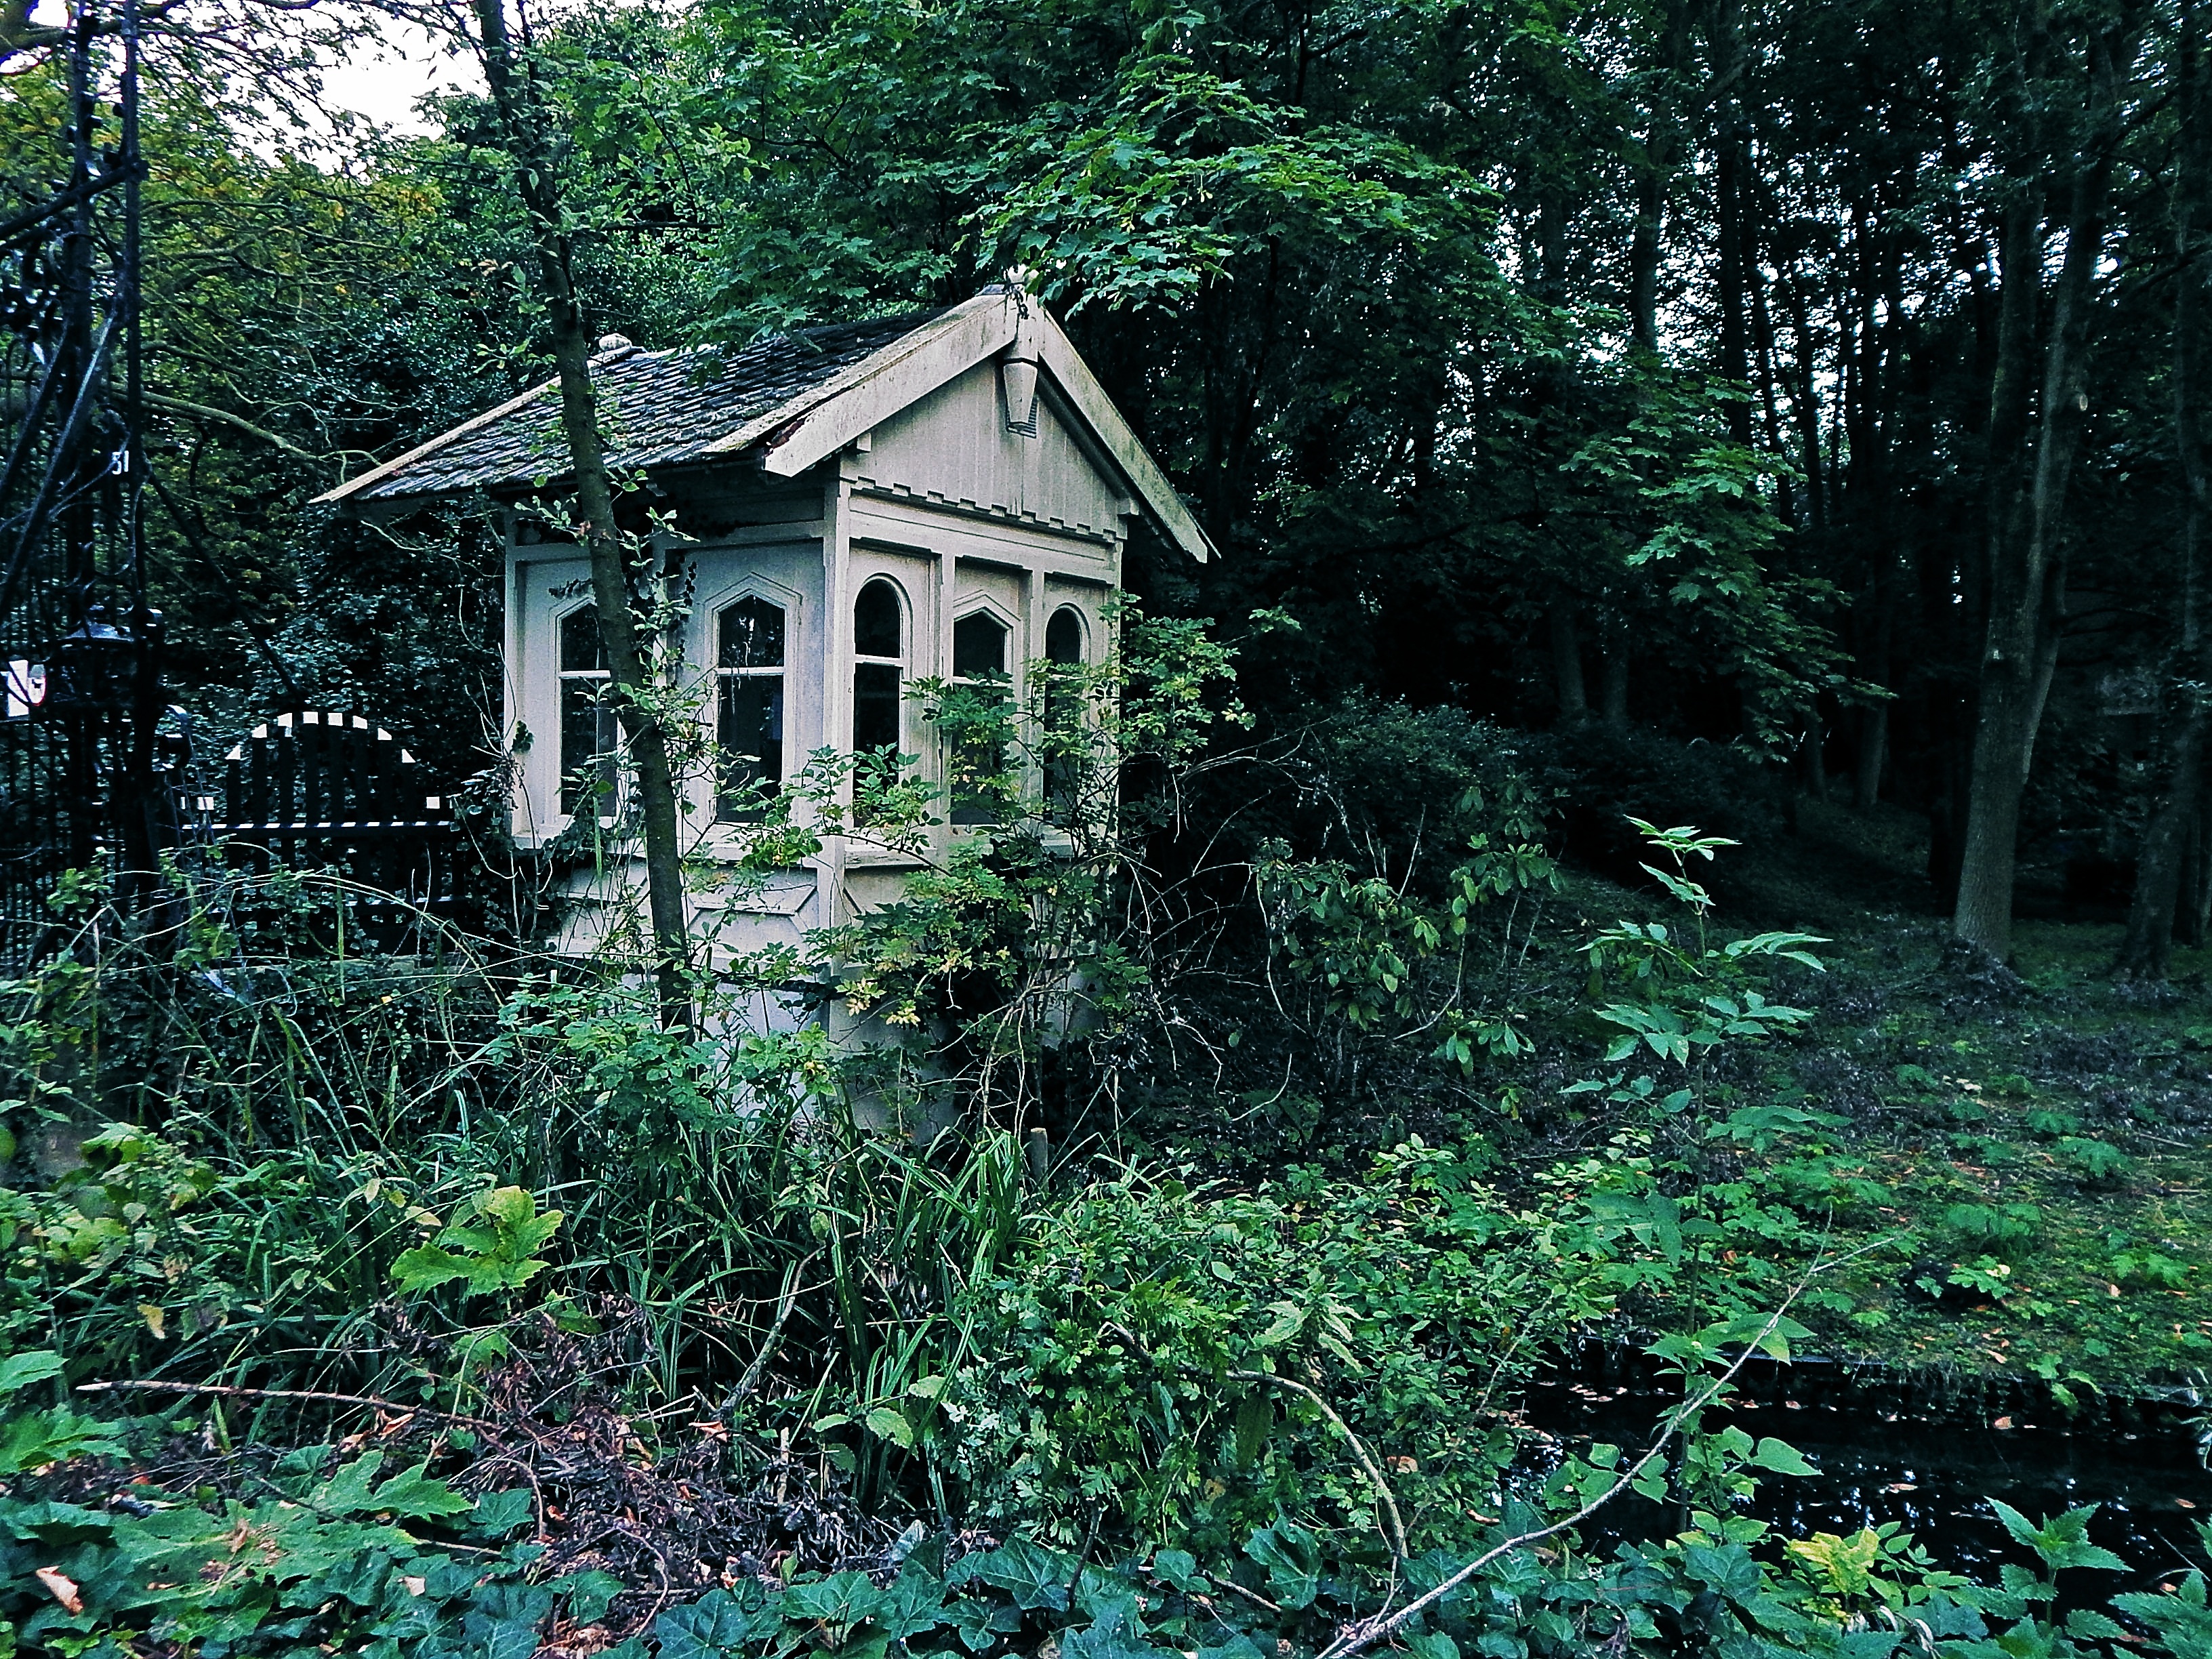
tree, forest, architecture, wood, vintage, house, green, jungle, backyard, garden, old house, rainforest, woodland, habitat, yard, rural area, natural environment